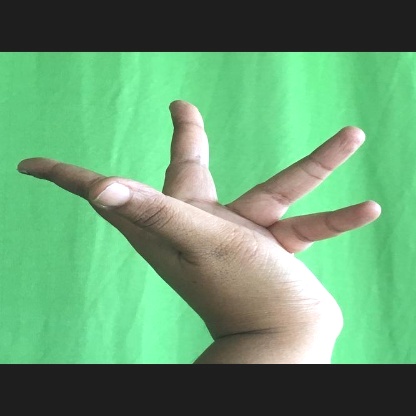
Mudra: Alapadmam